USS Monadnock (1863)

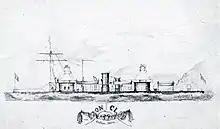
"Monadnock" as she appeared in Callao, Peru, showing all the modifications made for the voyage

To prepare the monitor for the voyage, she was fitted with a breakwater to prevent head seas from battering her forward turret and tall, wooden pilot houses above the existing ones. During the trip a jury-rigged foremast was added which reportedly added to her speed.